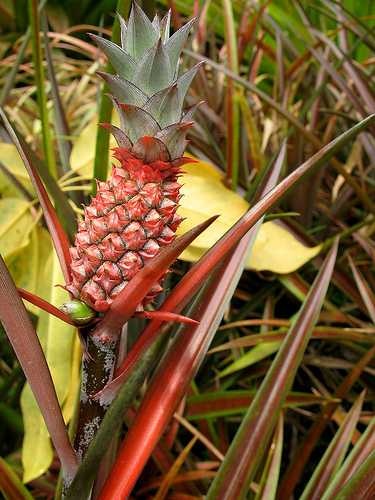
Label: Pineapple